Chris Carr (motorcyclist)

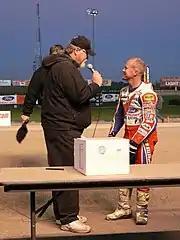
Chris Carr (right) during an interview in October 2006

Chris Carr (born May 6, 1967 in Stockton, California) is an American motorcycle dirt-track racer and seven-time winner of the A.M.A. Grand National Championship. He has also competed as a motorcycle road racer at the national level and was a motorcycle land speed world record holder.